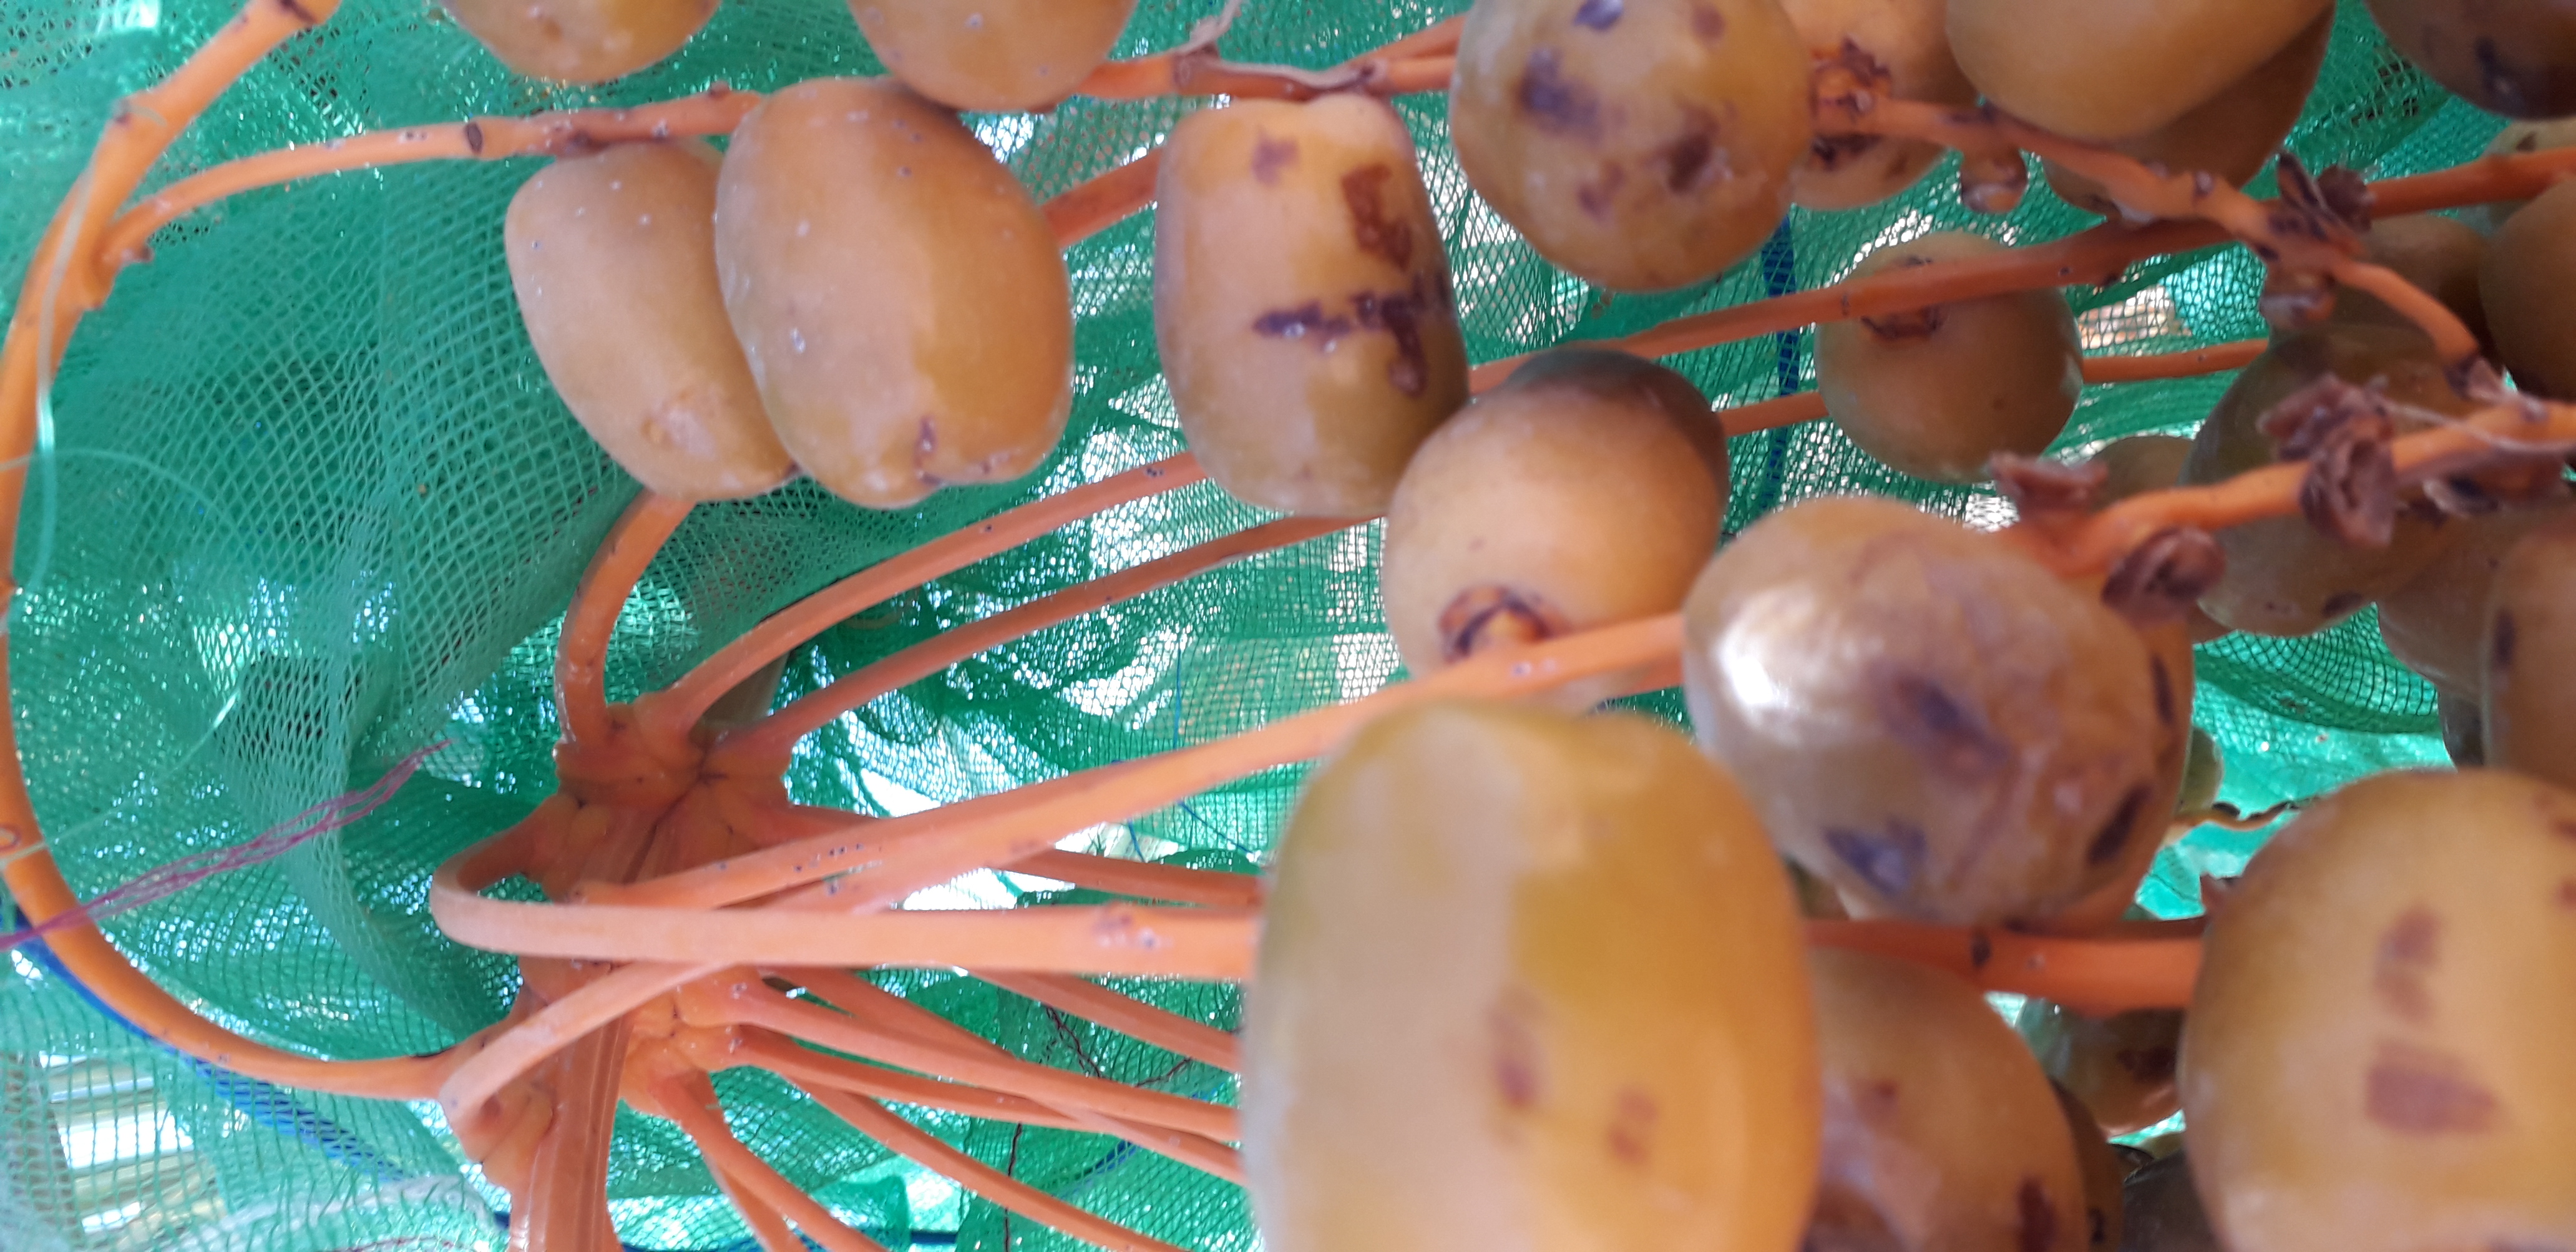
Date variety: Boufagous